Máni

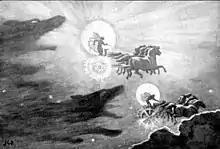
"The Wolves Pursuing Sol and Mani" (1909) by J. C. Dollman

In the poem "Völuspá" Odin recounts the history of the universe and foretells the future. In doing so, he recounts the early days of the universe: